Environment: real
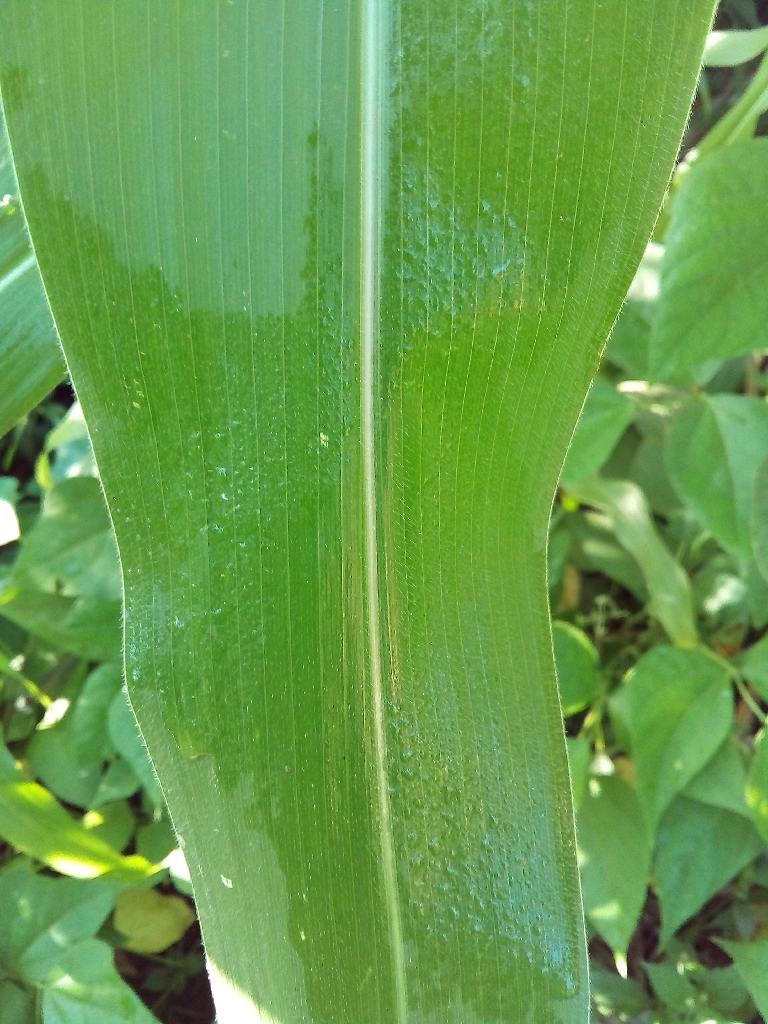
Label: healthy